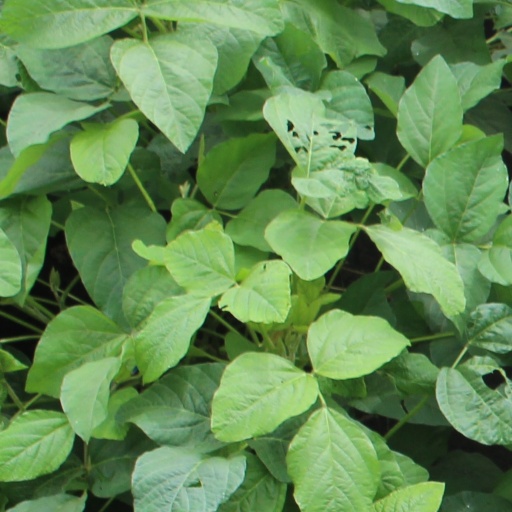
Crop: soybean